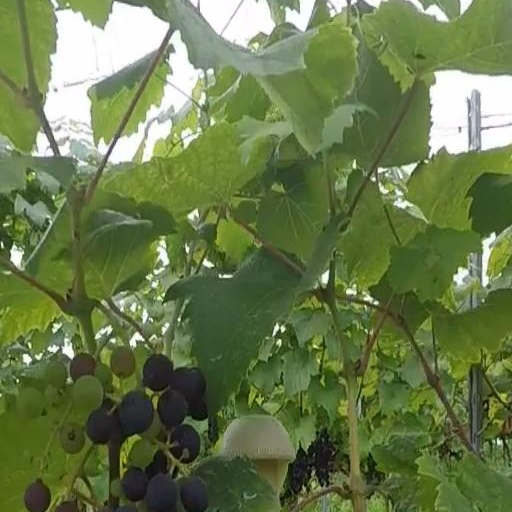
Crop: grape